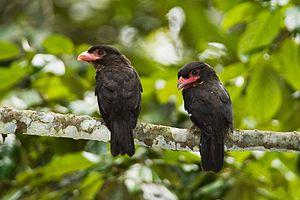
L'Eurylaime corydon est une espèce de passereaux appartenant à la famille des Eurylaimidae. C'est la seule espèce du genre Corydon.